Henri Dulac

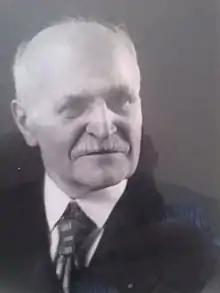
Image of Henri Dulac a mathematician

Henri Claudius Rosarius Dulac (3 October 1870, Fayence – 2 September 1955, Fayence) was a French mathematician.